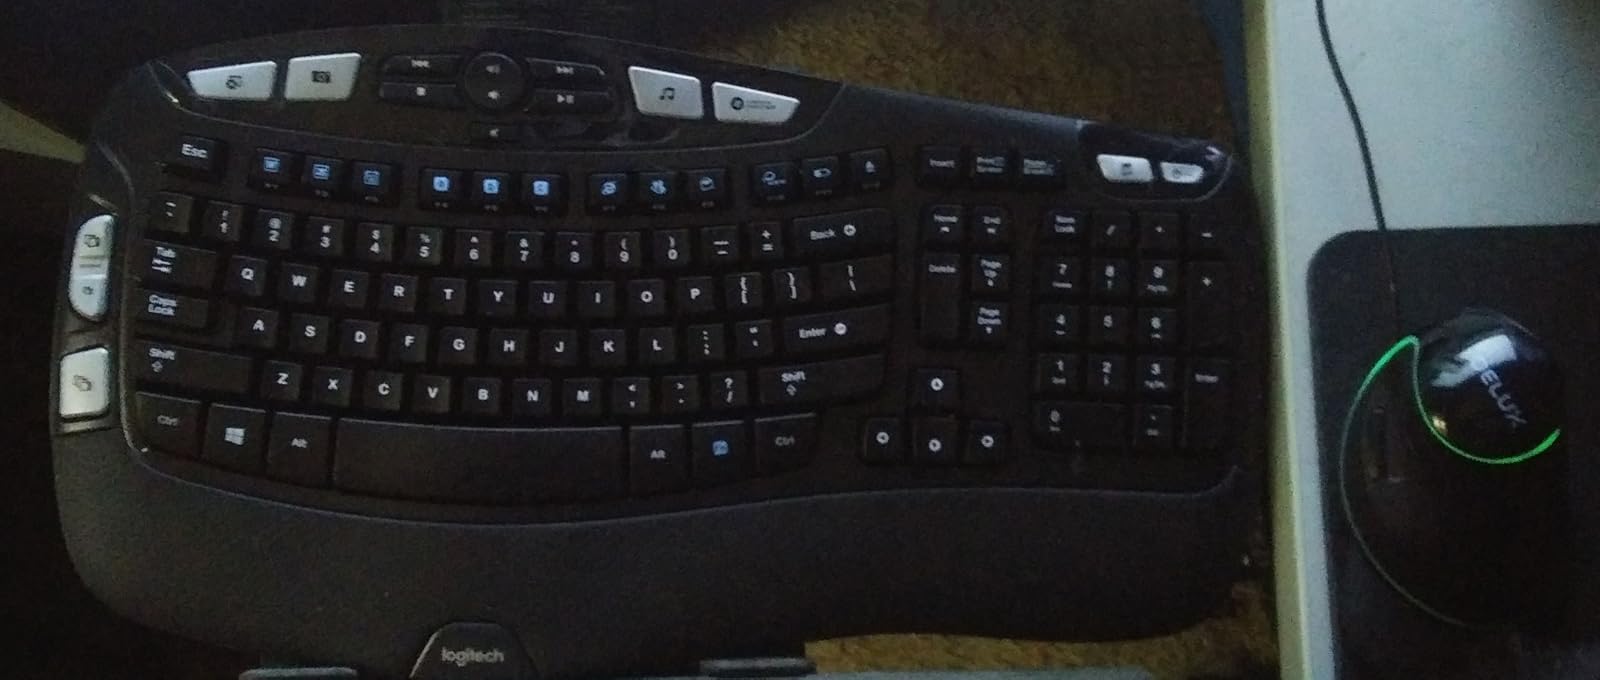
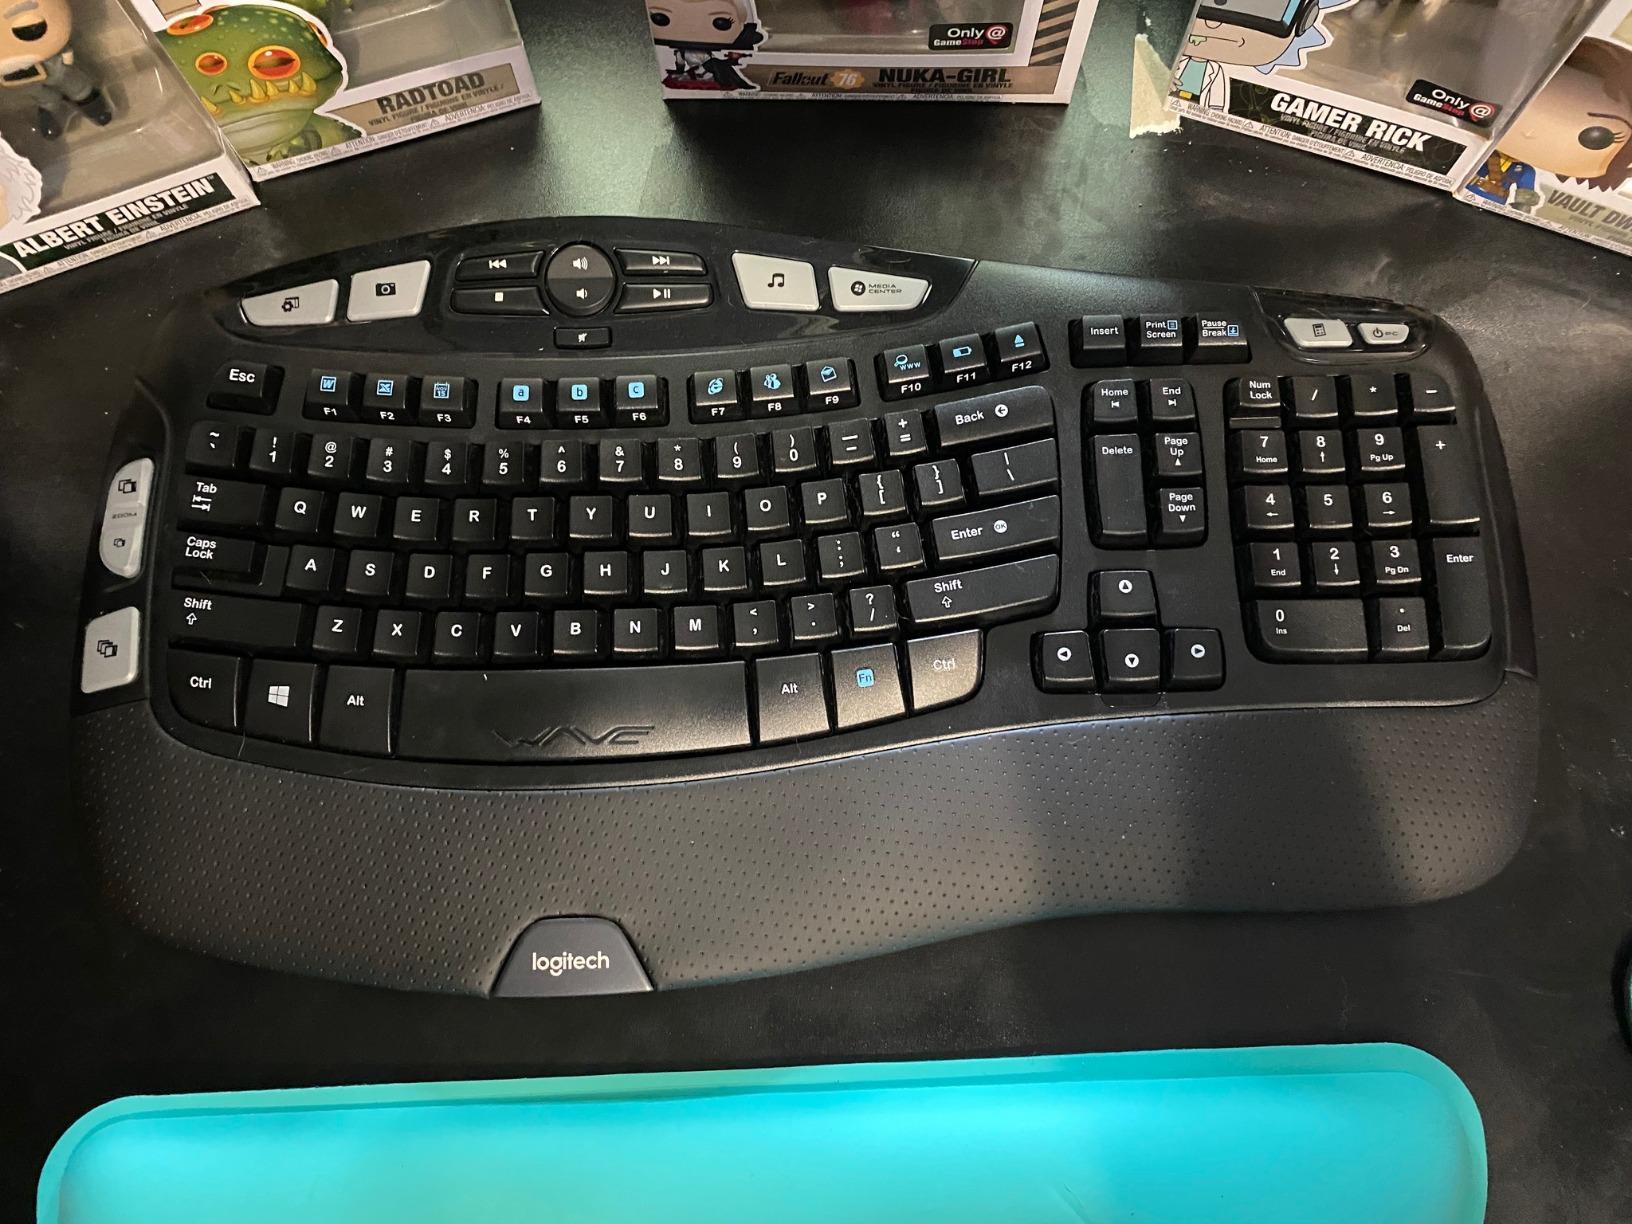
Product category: keyboard
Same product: yes